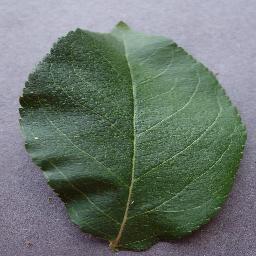
Label: Apple___healthy